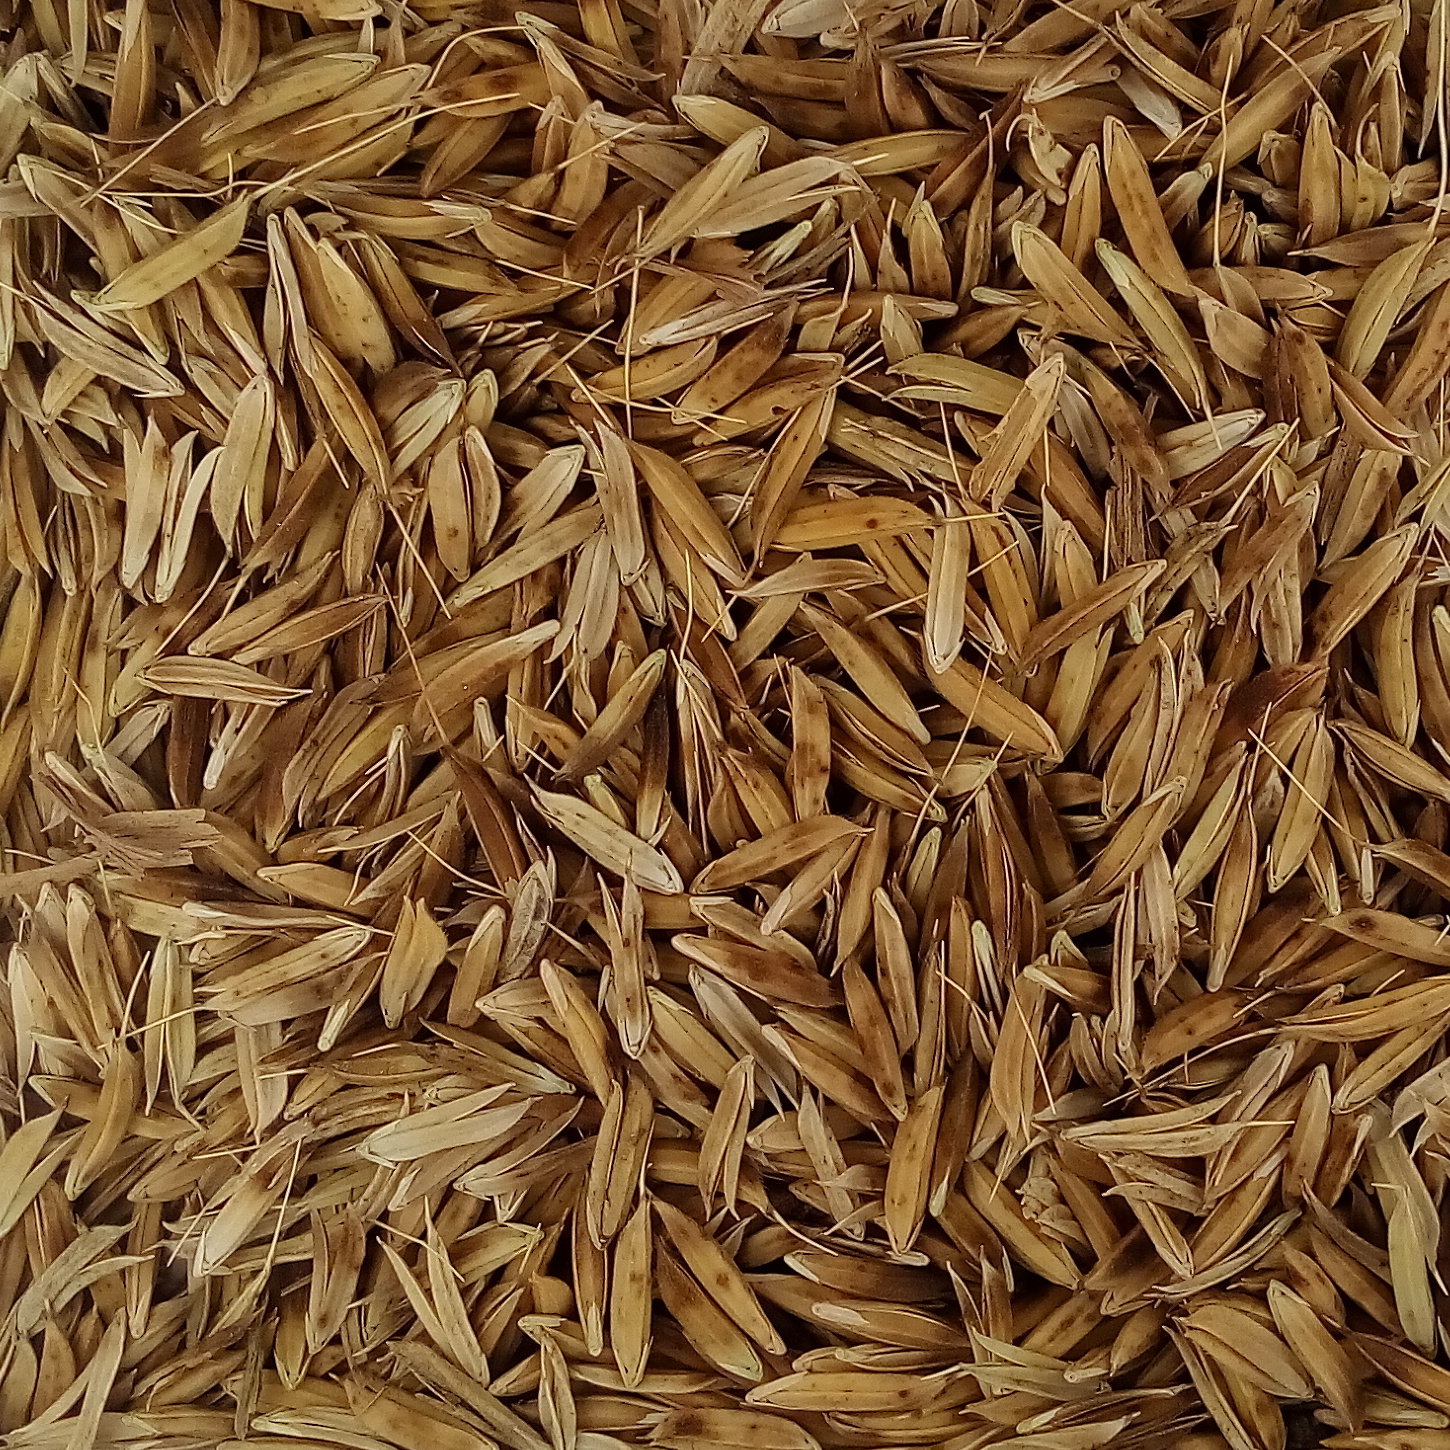
Rice seed variety: DHBT_3